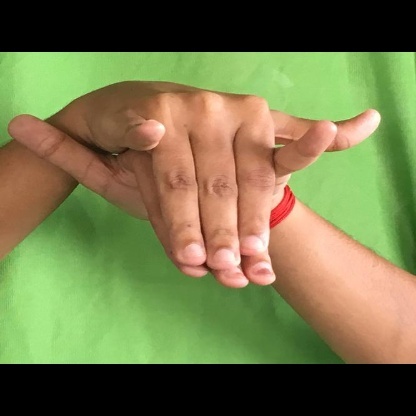
Mudra: Varaha